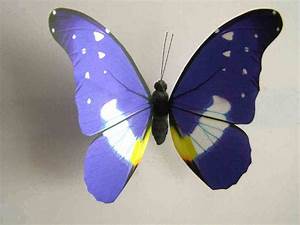
Label: farfalla